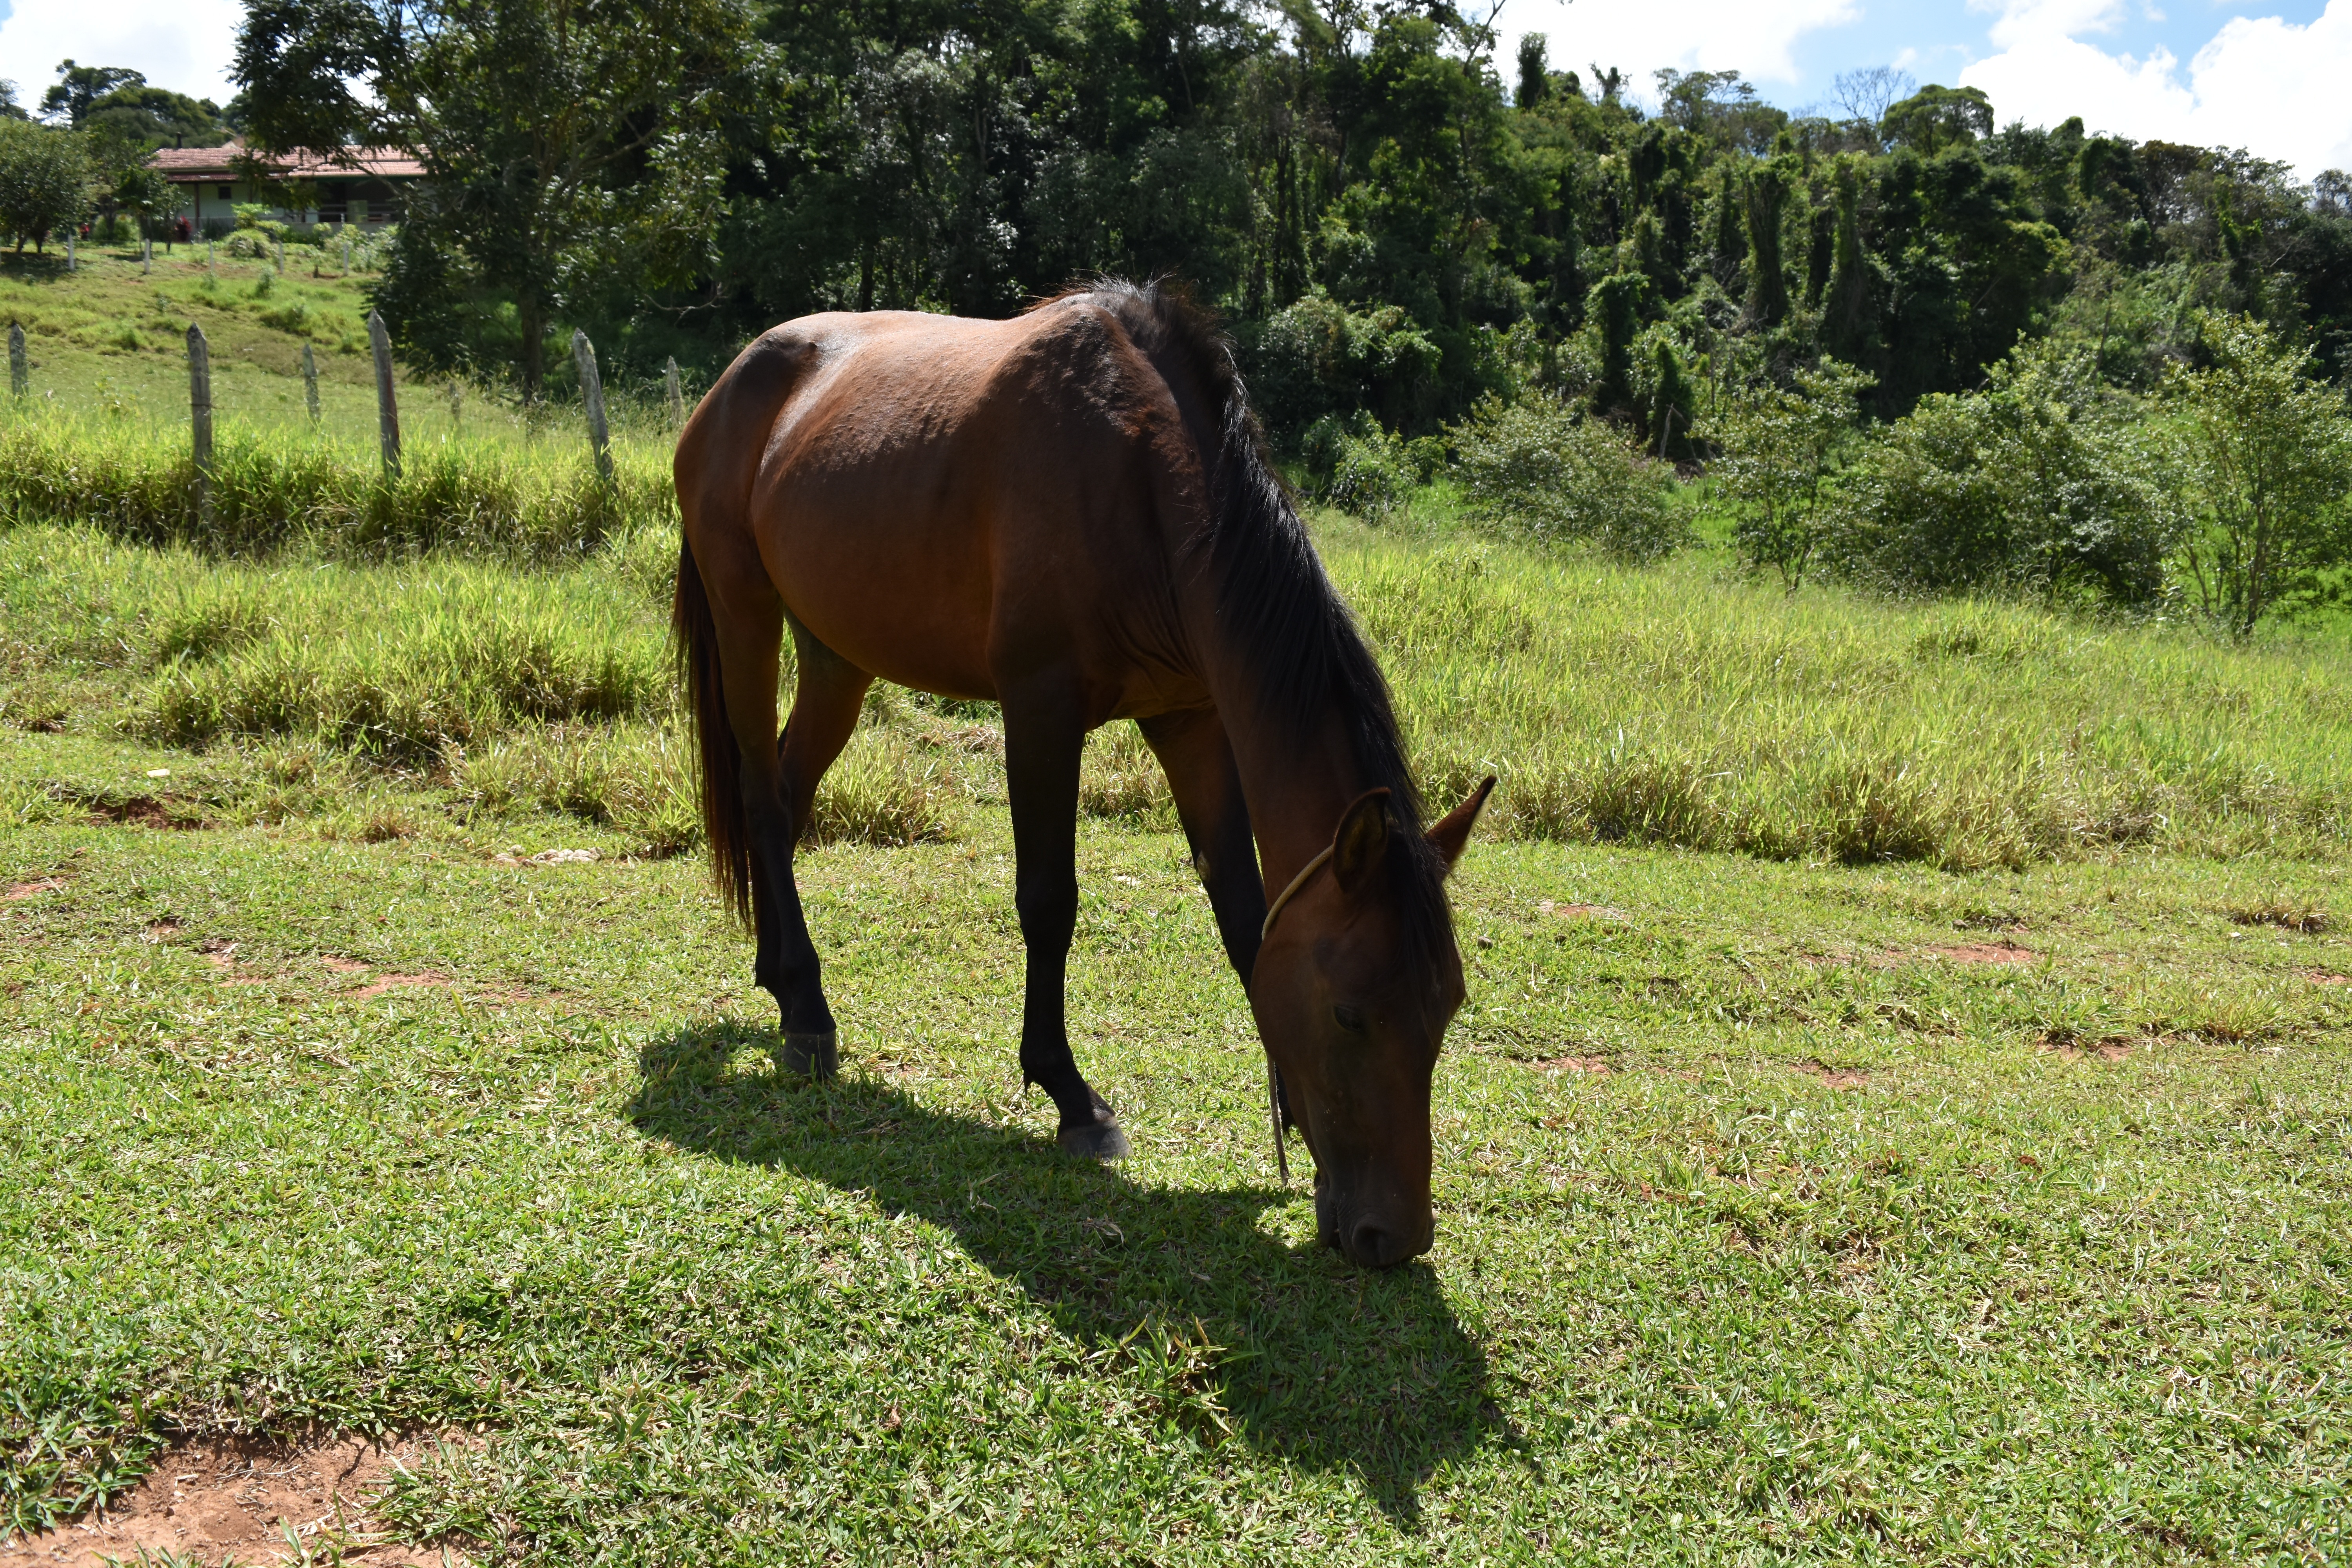
grass, meadow, summer, green, pasture, grazing, ranch, horse, brown, mammal, stallion, trees, eating, mare, foal, ecosystem, pack animal, eventing, trail riding, horse like mammal, mustang horse